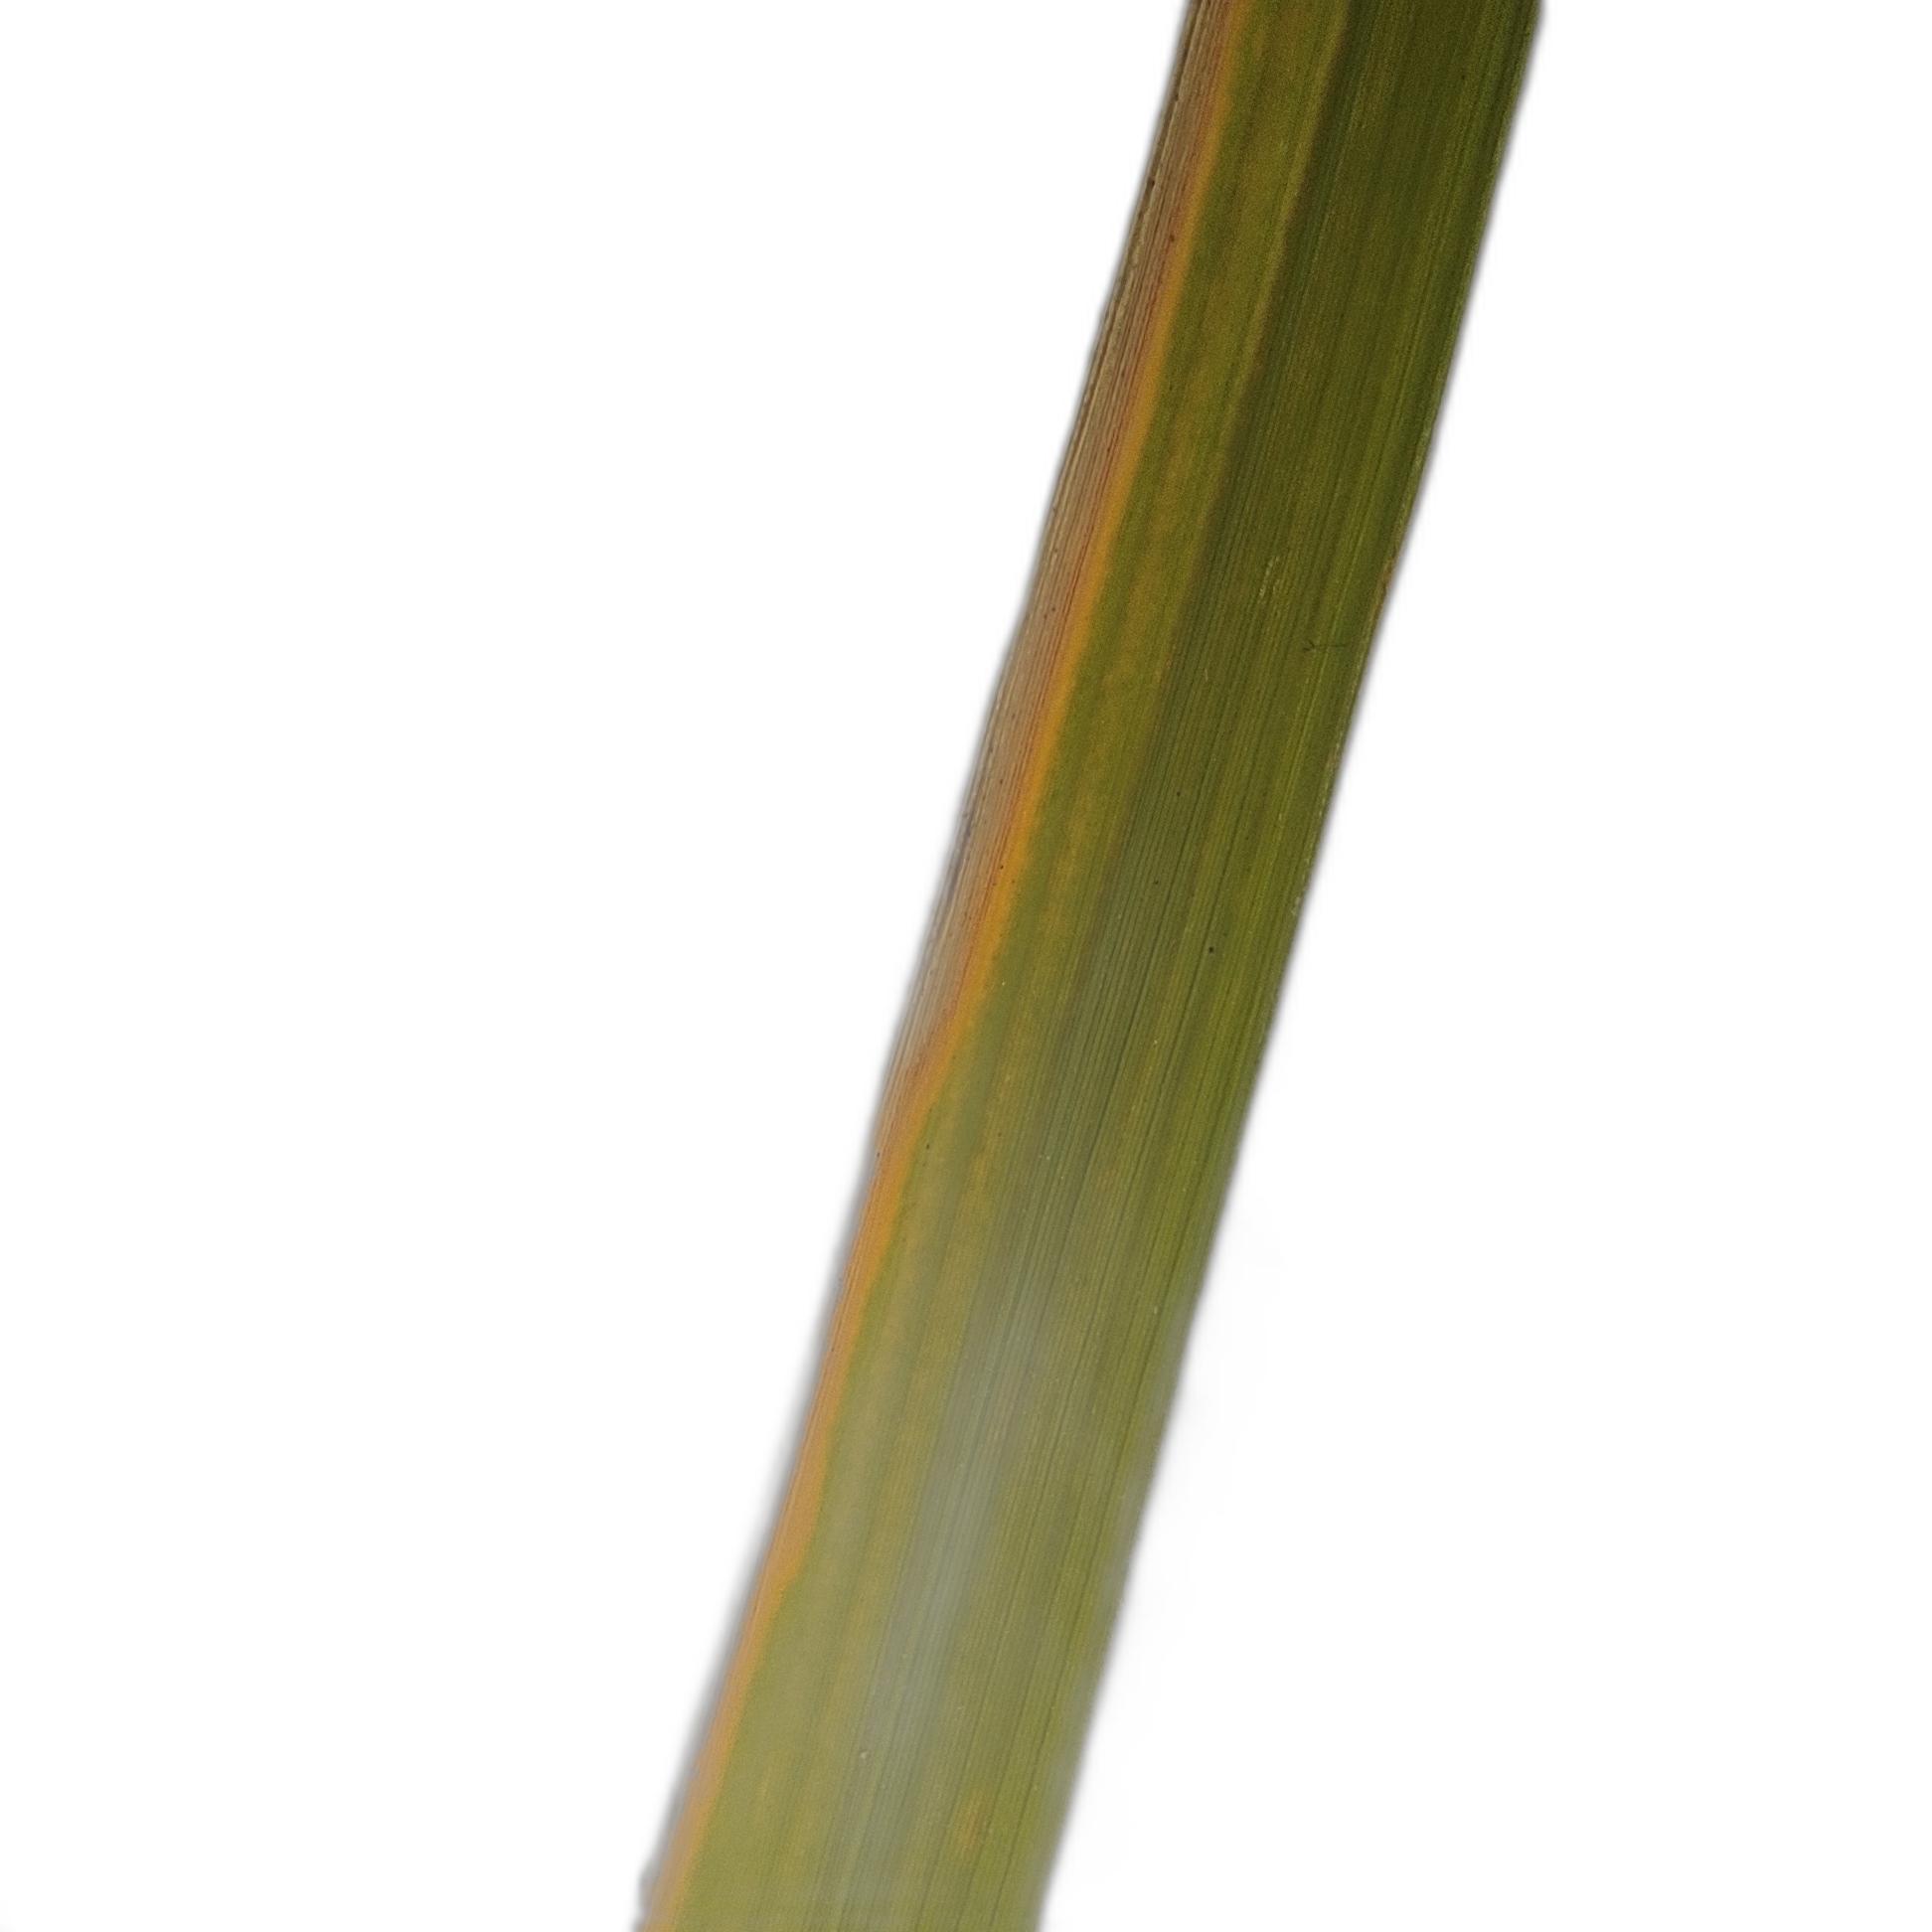
Label: Rice Blast